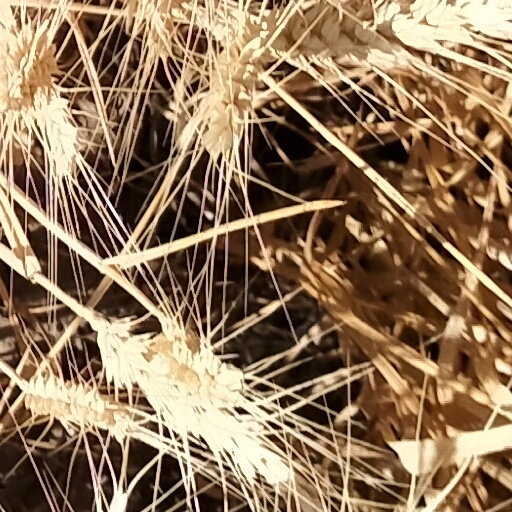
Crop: wheat